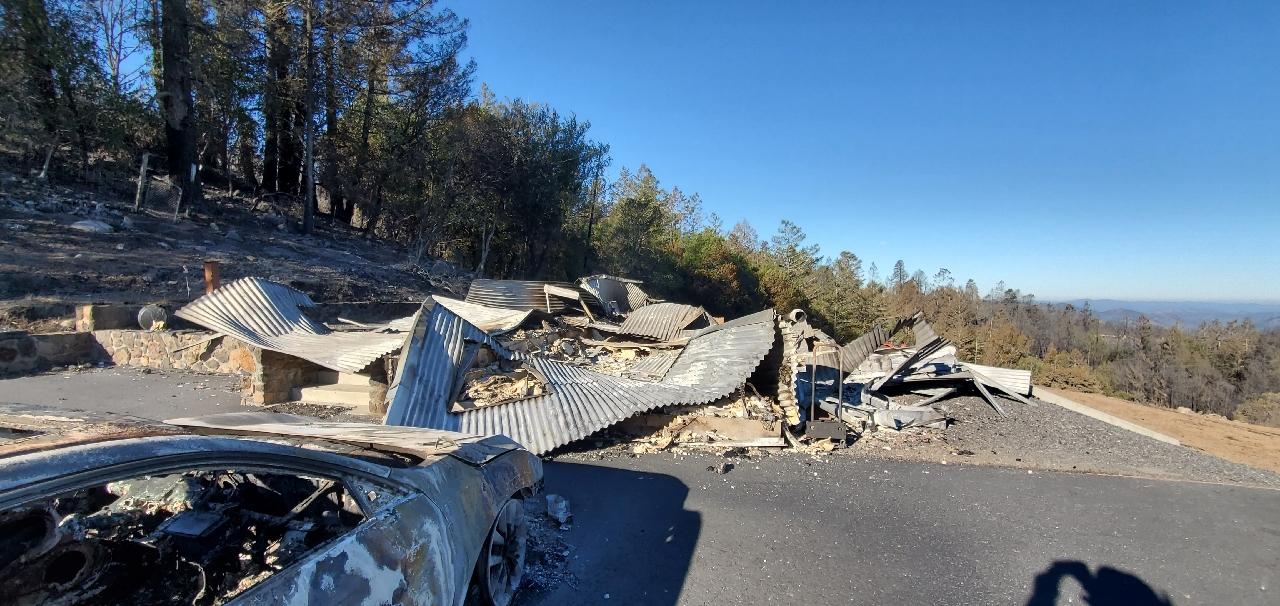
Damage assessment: destroyed